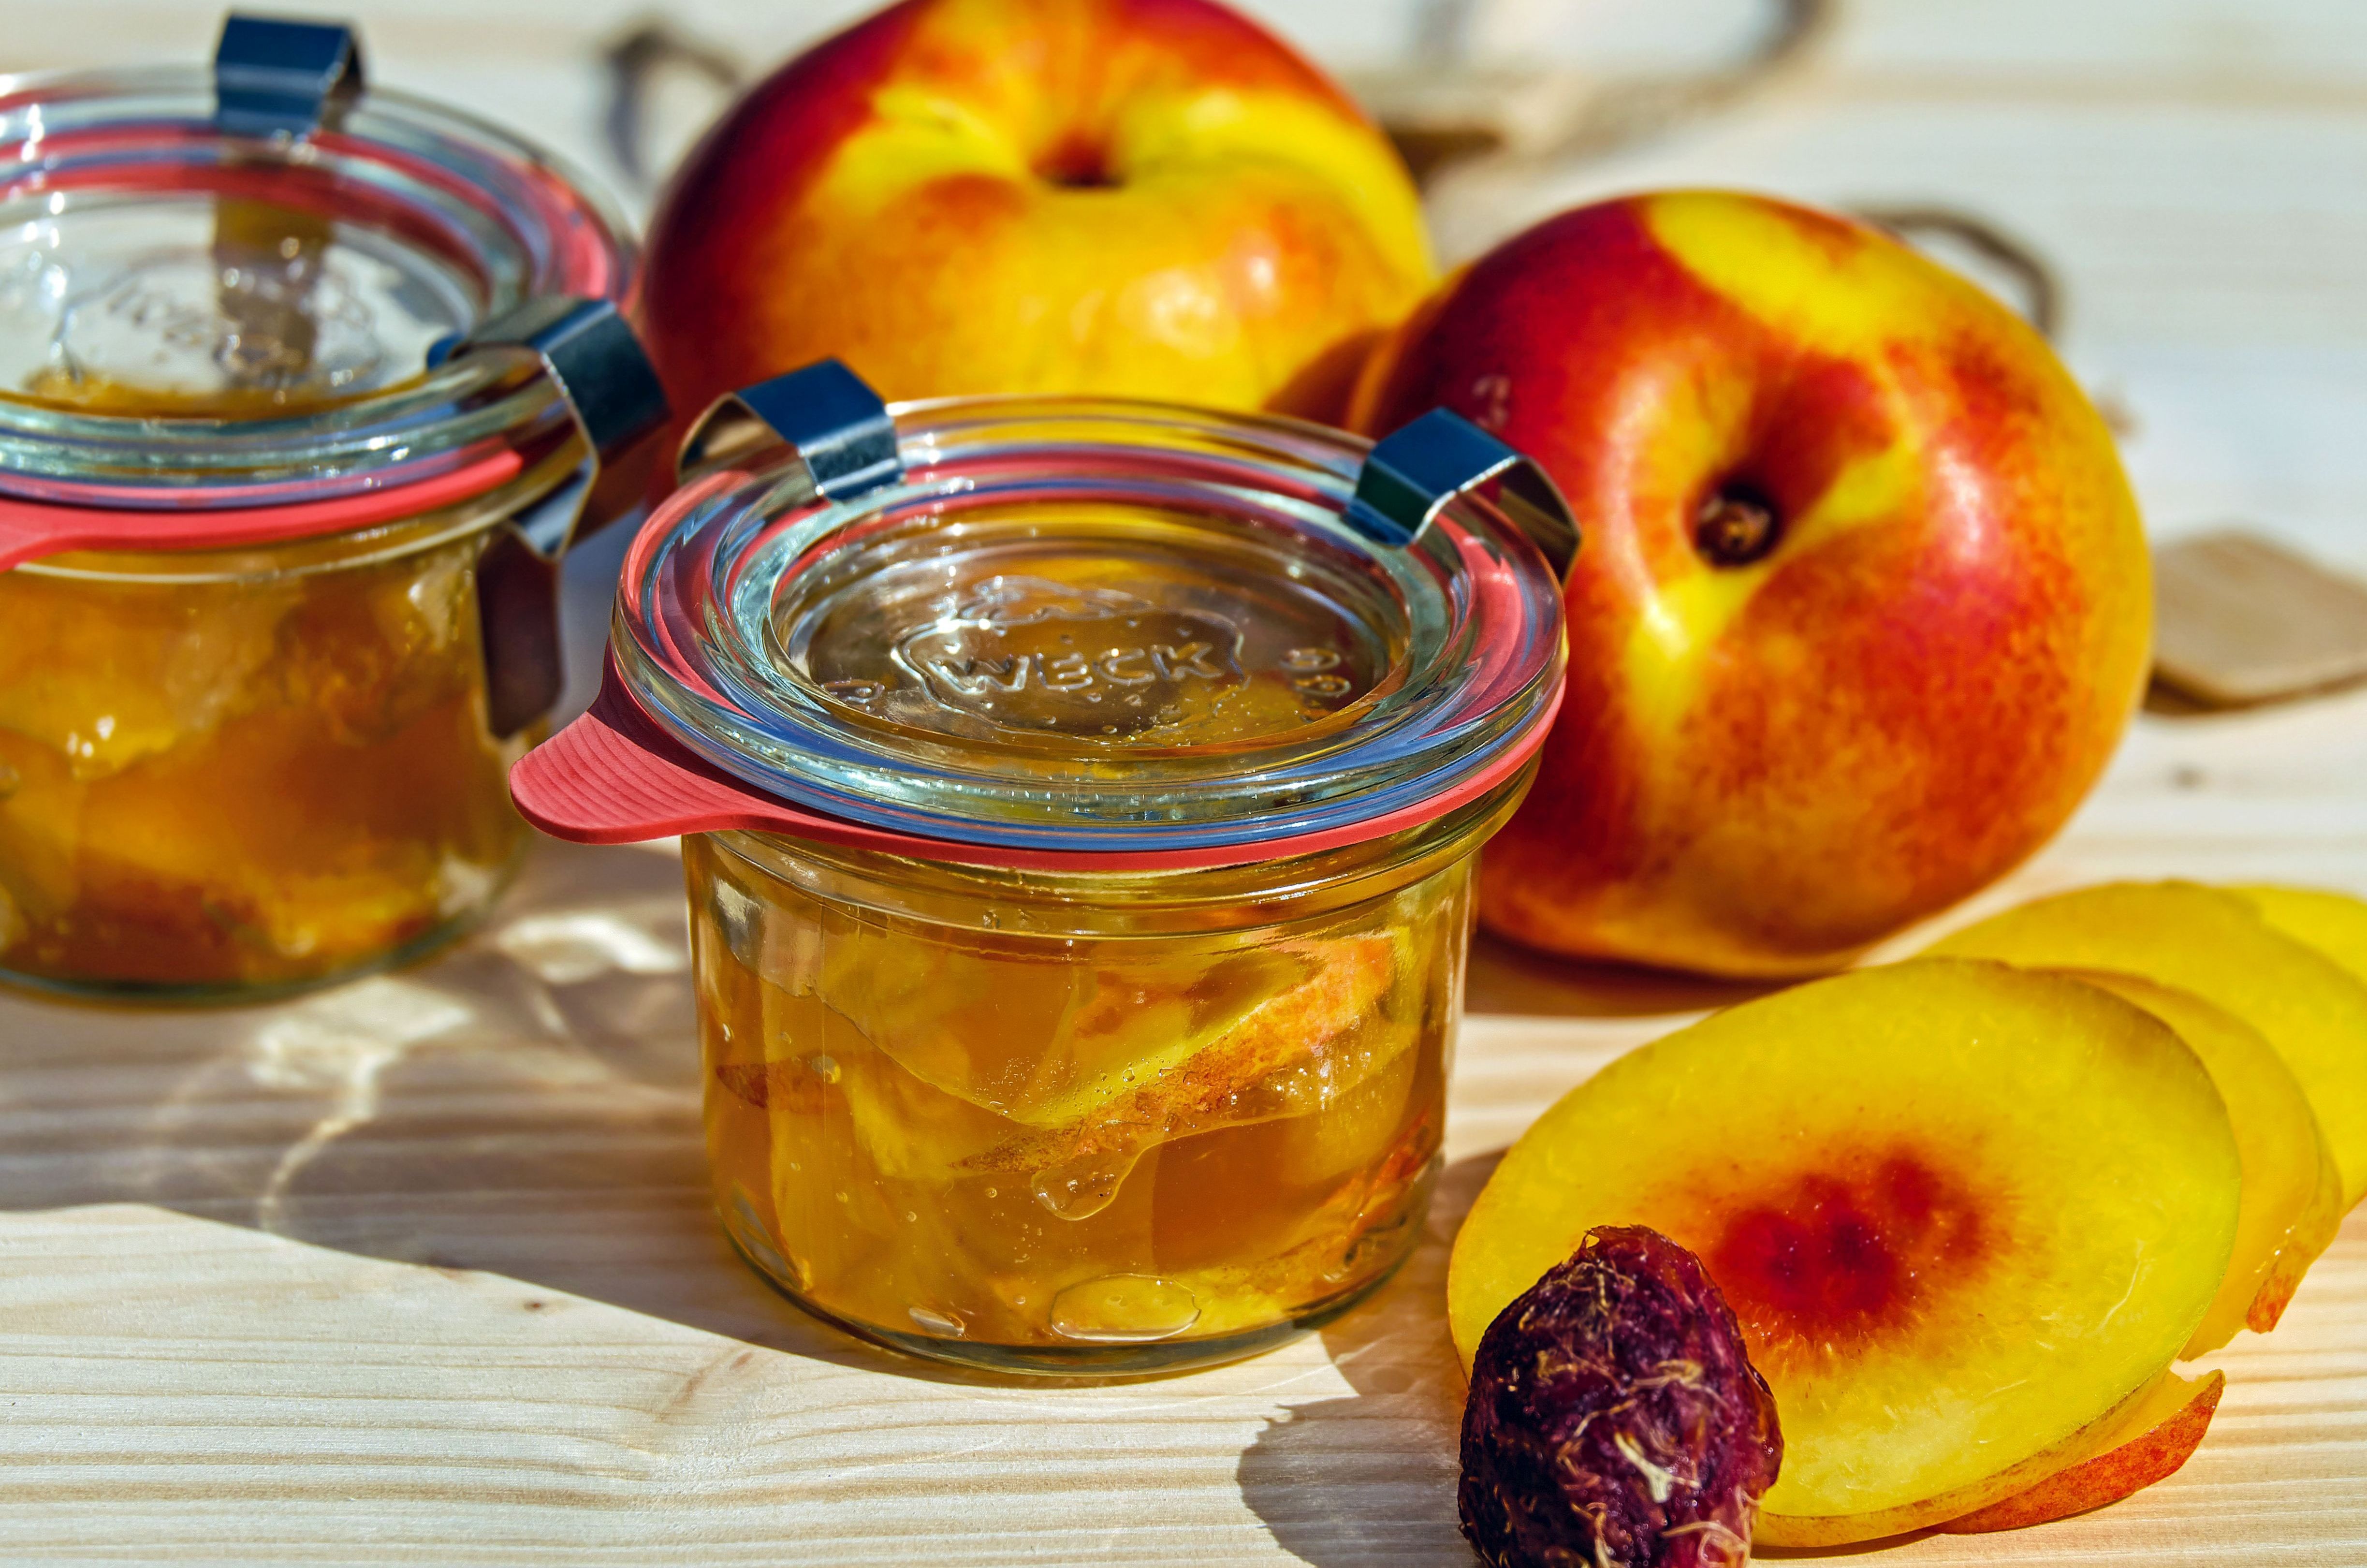
plant, fruit, summer, food, produce, preparation, cook, jam, peach, flowering plant, rose family, compote, nectarine, stone fruit, land plant